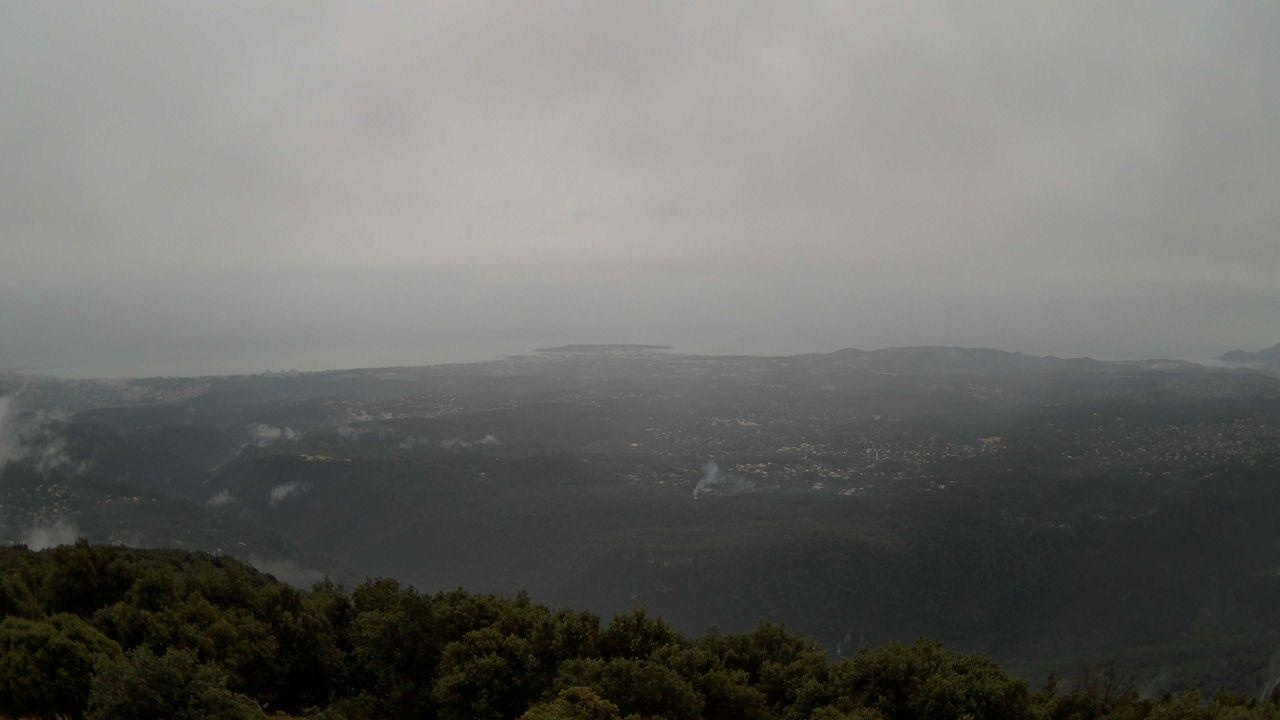
Fire: no
Smoke: yes